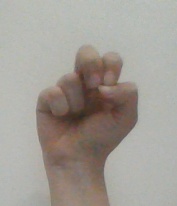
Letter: gaaf